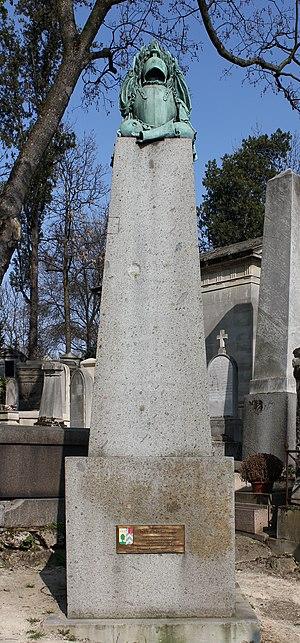
Obélisque surmontée de différents attributs militaires (cuirasse, casque...).vue d'ensemble
Jean Melchior d'Abadie, dit Dabadie de Bernet, officier du génie militaire, parlementaire sous la Révolution française et baron de l'Empire, fut directeur des fortifications.